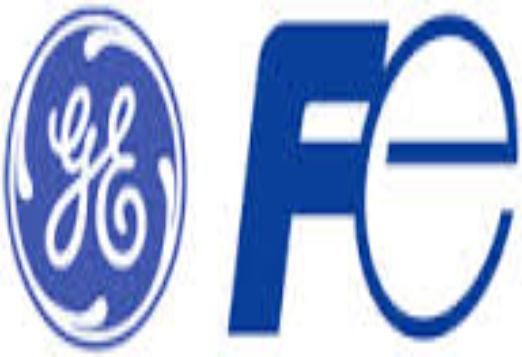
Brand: Fuji Electric
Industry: Electronic